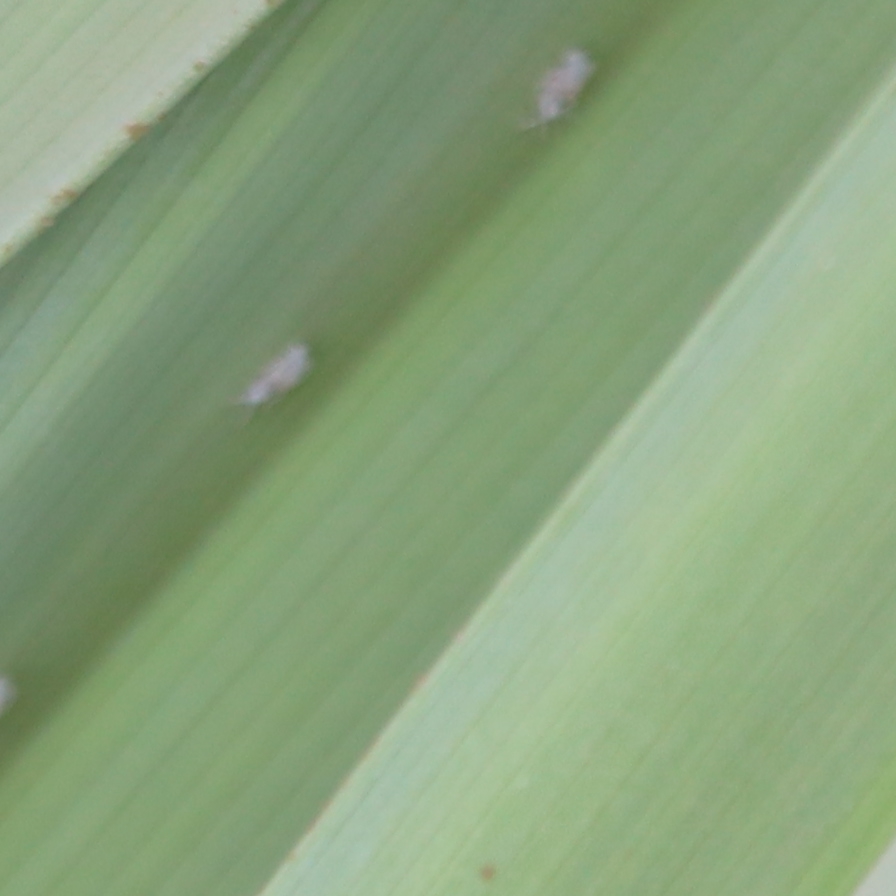
Label: Bug